Anil Kumar Tyagi

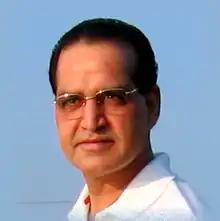

Anil Kumar Tyagi (born 2 April 1951) is former Vice Chancellor of Guru Gobind Singh Indraprastha University Delhi. Prior to this he was co-ordinator of UGC- SAP Programme and head of Department of Biochemistry at South Campus of Delhi University and was Vice President of the Society of Biological Chemists, India from the year 2004 to 2006.